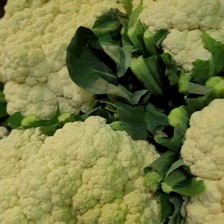
Label: others